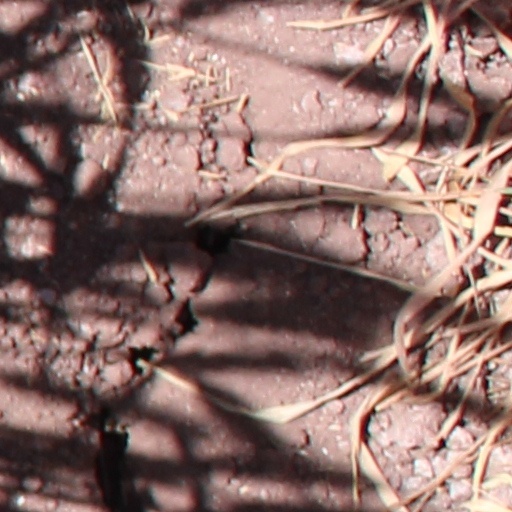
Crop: wheat